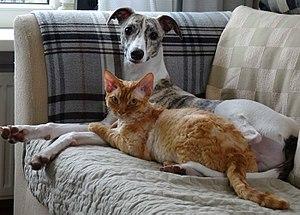
Le devon rex est une race de chats originaire du Royaume-Uni. Dans les années 1960, un chaton à la fourrure bouclée est recueilli près de Buckfastleigh dans le Devon par Beryl Cox. Elle revend ce chat, appelé Kirlee, aux éleveurs du Cornish Rex, race à poil bouclé alors récemment créée. Des croisements tests montrent rapidement que la mutation responsable du poil frisé des deux races n'est pas la même. Un programme d'élevage spécifique est mis en place pour créer le devon rex à partir de Kirlee et la race est reconnue par les différentes fédérations entre la fin des années 1960 et les années 1970.